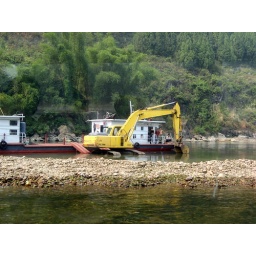
The river was so shallow in places the boat would scrape across the rocks on the river bed.